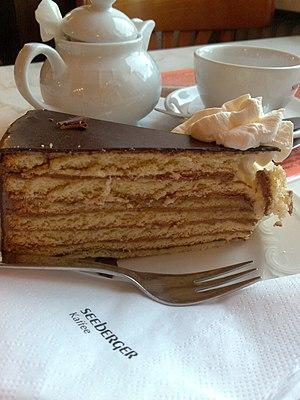
La Prinzregententorte est un gâteau au chocolat bavarois consistant en sept ou huit minces couches de génoise intercalées entre de la crème au beurre au chocolat, puis couvert de confiture à l'abricot. Un glaçage au chocolat noir est ensuite mis sur l'extérieur.